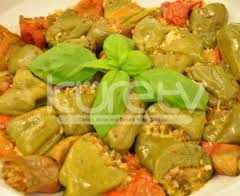
Yemek: biber_dolmasi